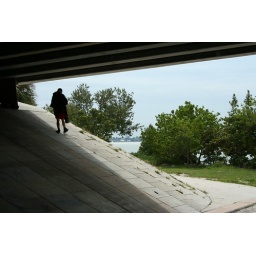
A sex offender carries his GPS box out from under the bridge because it has lost its signal again.